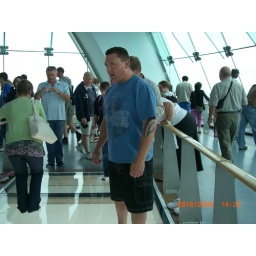
Ian on the glass floor of the Spinnaker Tower in Portsmouth